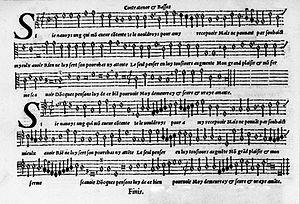
Chanson de Guillaume Belin
Belin [Bellin], Guillaume, né vers 1500 et mort le 3 décembre 1568, est un chanteur et compositeur français, actif à la Chapelle et à la Chambre du roi sous les règnes de François Ier à Charles IX et à la Sainte-Chapelle de Paris.
Pierre Attaingnant, né vers 1494 et mort en 1551 ou 1552, est un imprimeur-libraire français établi rue de la Harpe à Paris. Il invente en 1528 un procédé d'impression de la musique par caractères mobiles et devient le premier et principal éditeur de musique en France.